Pentagonal icositetrahedron

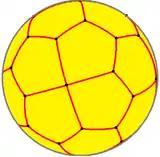
Spherical pentagonal icositetrahedron

This polyhedron is topologically related as a part of sequence of polyhedra and tilings of pentagons with face configurations (V3.3.3.3."n"). (The sequence progresses into tilings the hyperbolic plane to any "n".) These face-transitive figures have (n32) rotational symmetry.